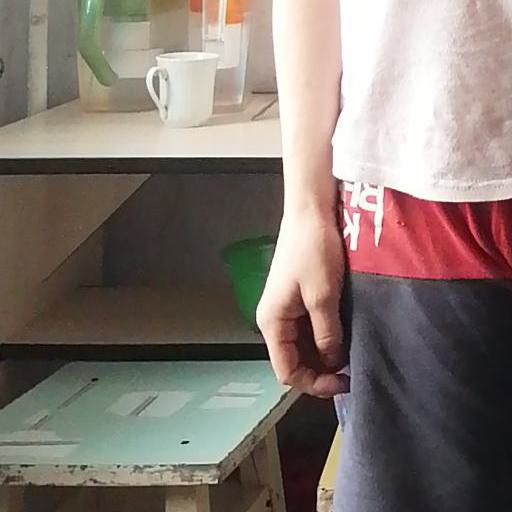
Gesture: no_gesture